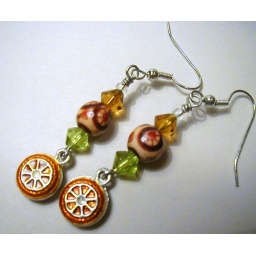
Made with glass and wooden beads, as well as orange charms. I like how the design in the wooden beads mimics the oranges.